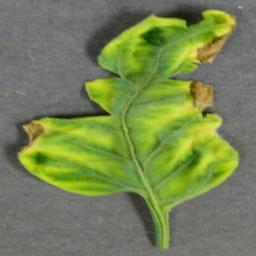
Label: Tomato___Tomato_Yellow_Leaf_Curl_Virus